McMillan Firearms

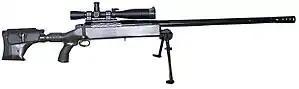
The McMillan Tac-50 is one of McMillan Firearms's best-known products.

McMillan Firearms is an American arms manufacturer that makes the McMillan Tac-50, its .50 BMG long-range anti-materiel and sniper rifle. It also produces the McMillan Tac-338, McMillan Tac-300 and McMillan Tac-308 sniper rifles, the ALIAS Rifle System and various hunting rifles.